Xanthorhoe semifissata

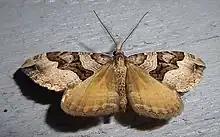

This species is found in the North and South Islands of New Zealand as well as on Stewart Island. However this species is not common in the south and west mountains of the South Island. "X. semifissata" has been collected in Riccarton Bush, Christchurch.